Nicole Kidman

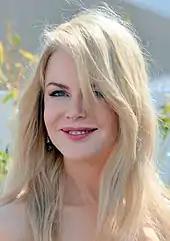
Kidman in 2017

In 2016's "Lion", Kidman portrayed Sue, the adoptive mother of Saroo Brierley, an Indian boy who was separated from his birth family, a role she felt connected to as she is the mother of adopted children. She received positive reviews for her performance, in addition to her first nomination for the Academy Award for Best Supporting Actress, her fourth nomination overall, and her eleventh Golden Globe Award nomination, among several others. Richard Roeper of the "Chicago Sun-Times" thought that "Kidman gives a powerful and moving performance as Saroo's adoptive mother, who loves her son with every molecule of her being, but comes to understand his quest. It's as good as anything she's done in the last decade." Budgeted at US$12 million, "Lion" earned over US$140 million globally. She also gave a voice-over performance for the English version of the animated film "The Guardian Brothers".